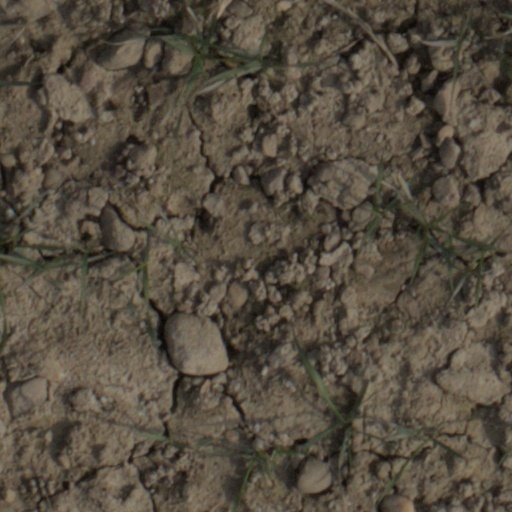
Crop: wheat